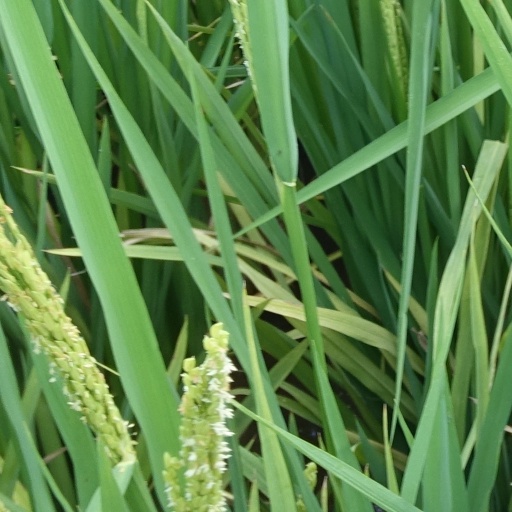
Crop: rice